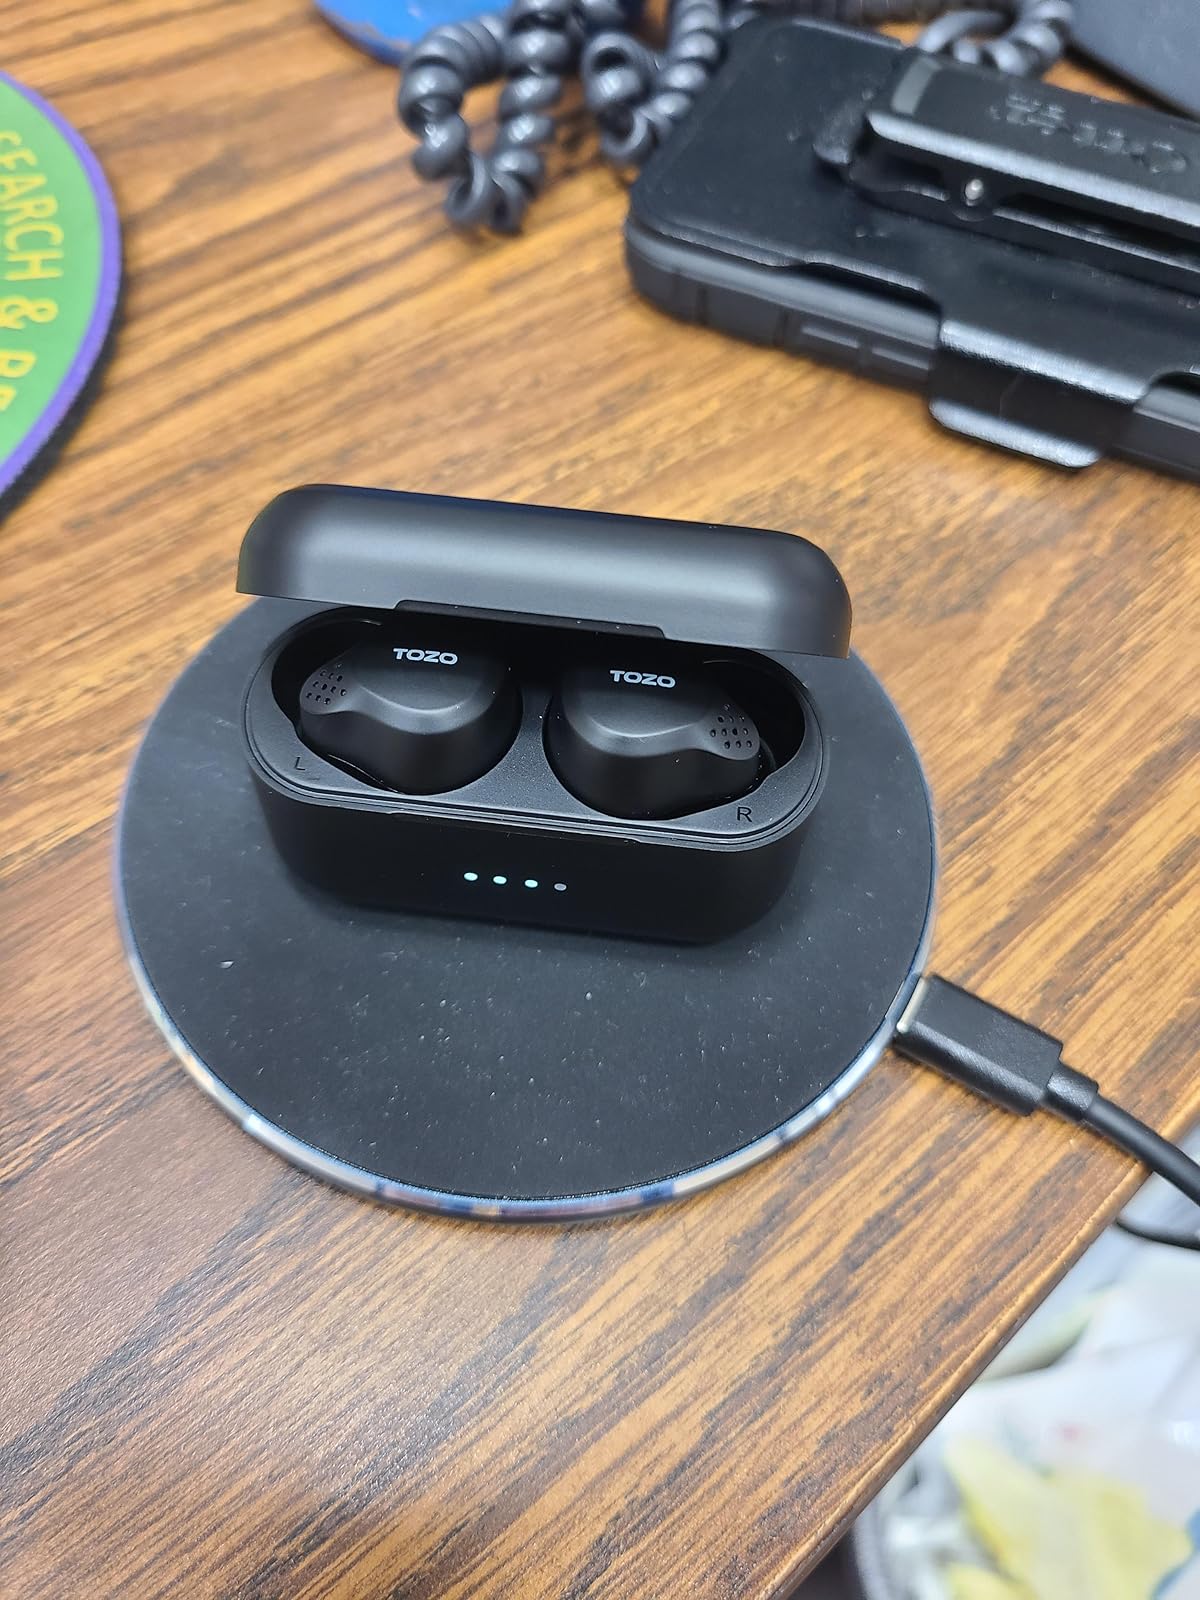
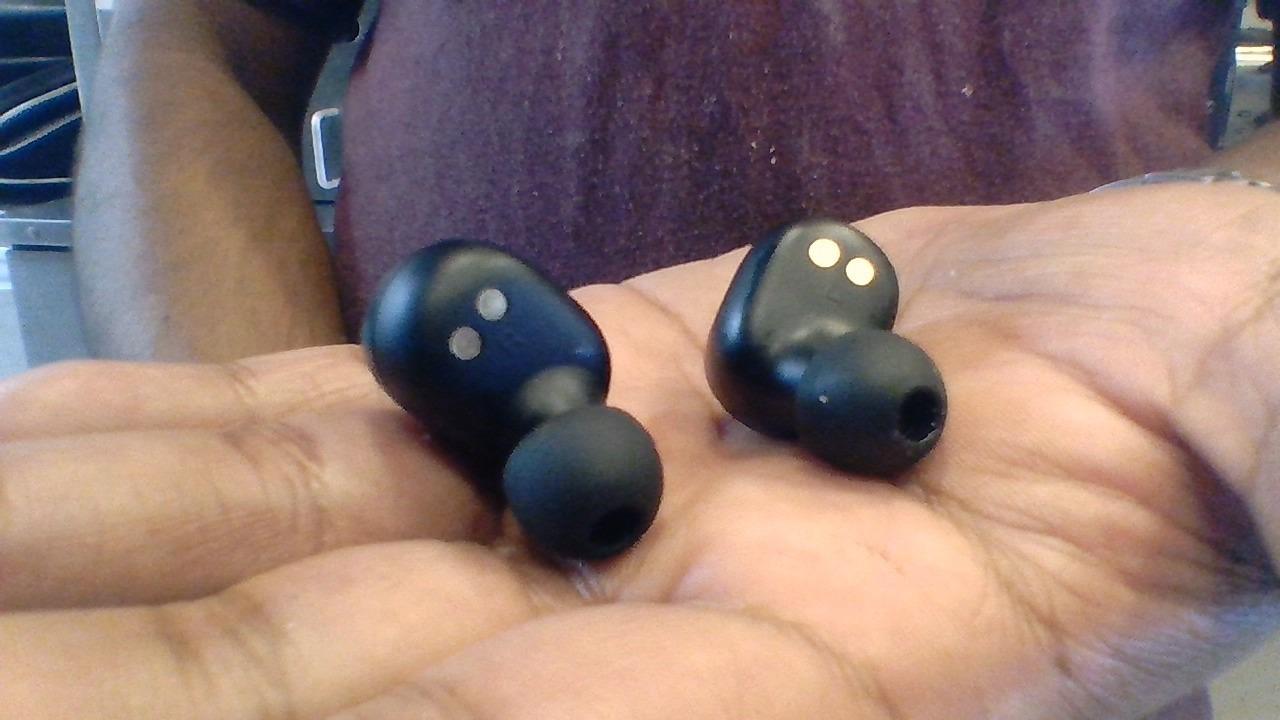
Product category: earbuds
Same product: no